Pion

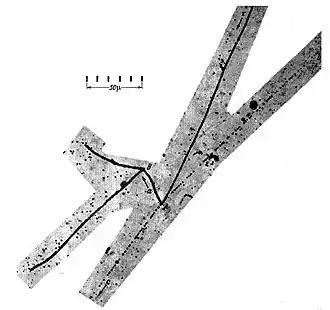
Kaon decay in a nuclear emulsion. The positively-charged kaon enters at the top of the image and decays into a meson ("a") and two mesons ("b" and "c"). The meson interacts with a nucleus in the emulsion at "B".

The mesons have a mass of and a mean lifetime of . They decay due to the weak interaction. The primary decay mode of a pion, with a branching fraction of 0.999877, is a leptonic decay into a muon and a muon neutrino: